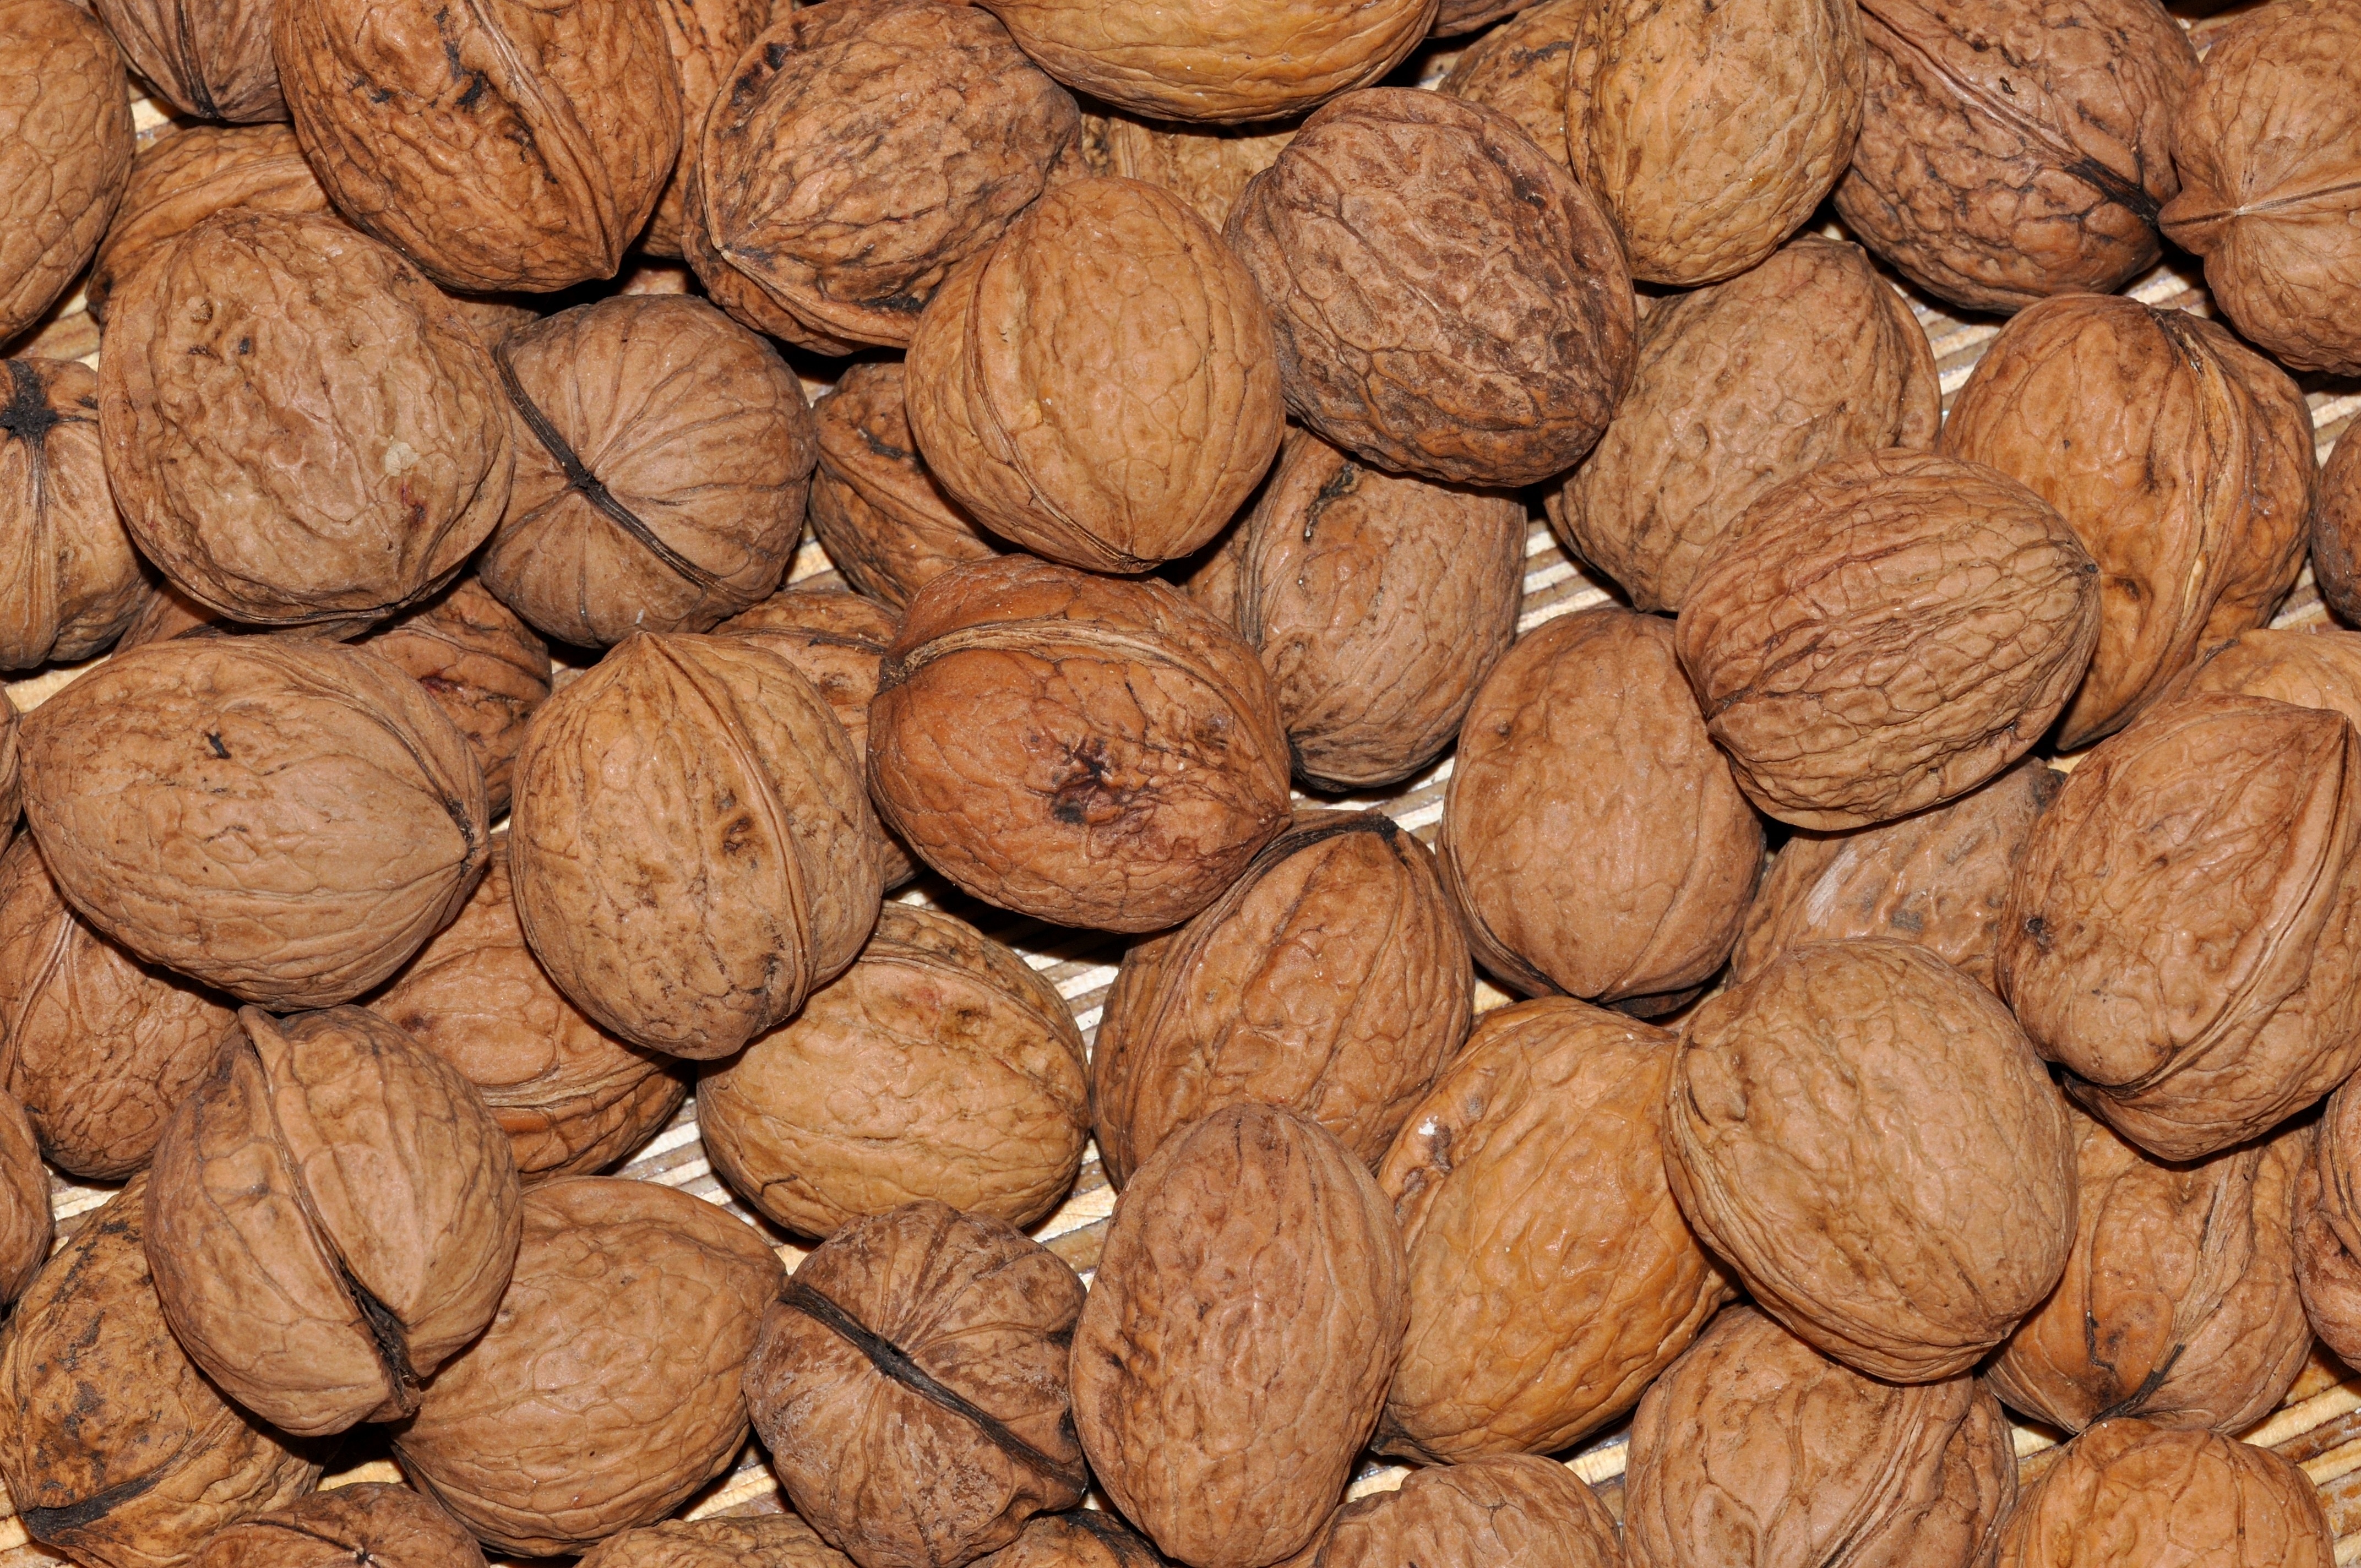
plant, food, produce, nut, healthy, eat, walnut, coconut, nuts, hazelnut, rose family, nuts seeds, tree nuts, wal sse